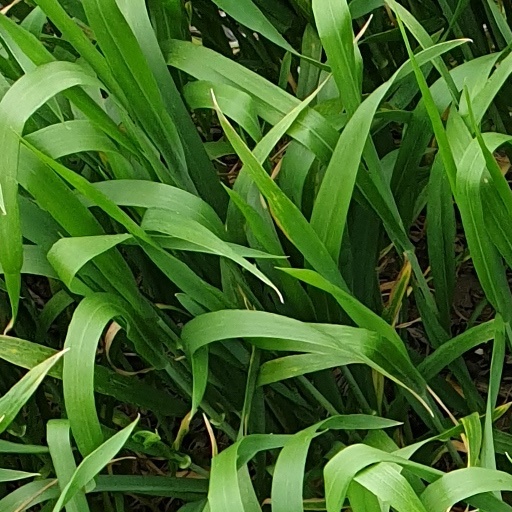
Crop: wheat